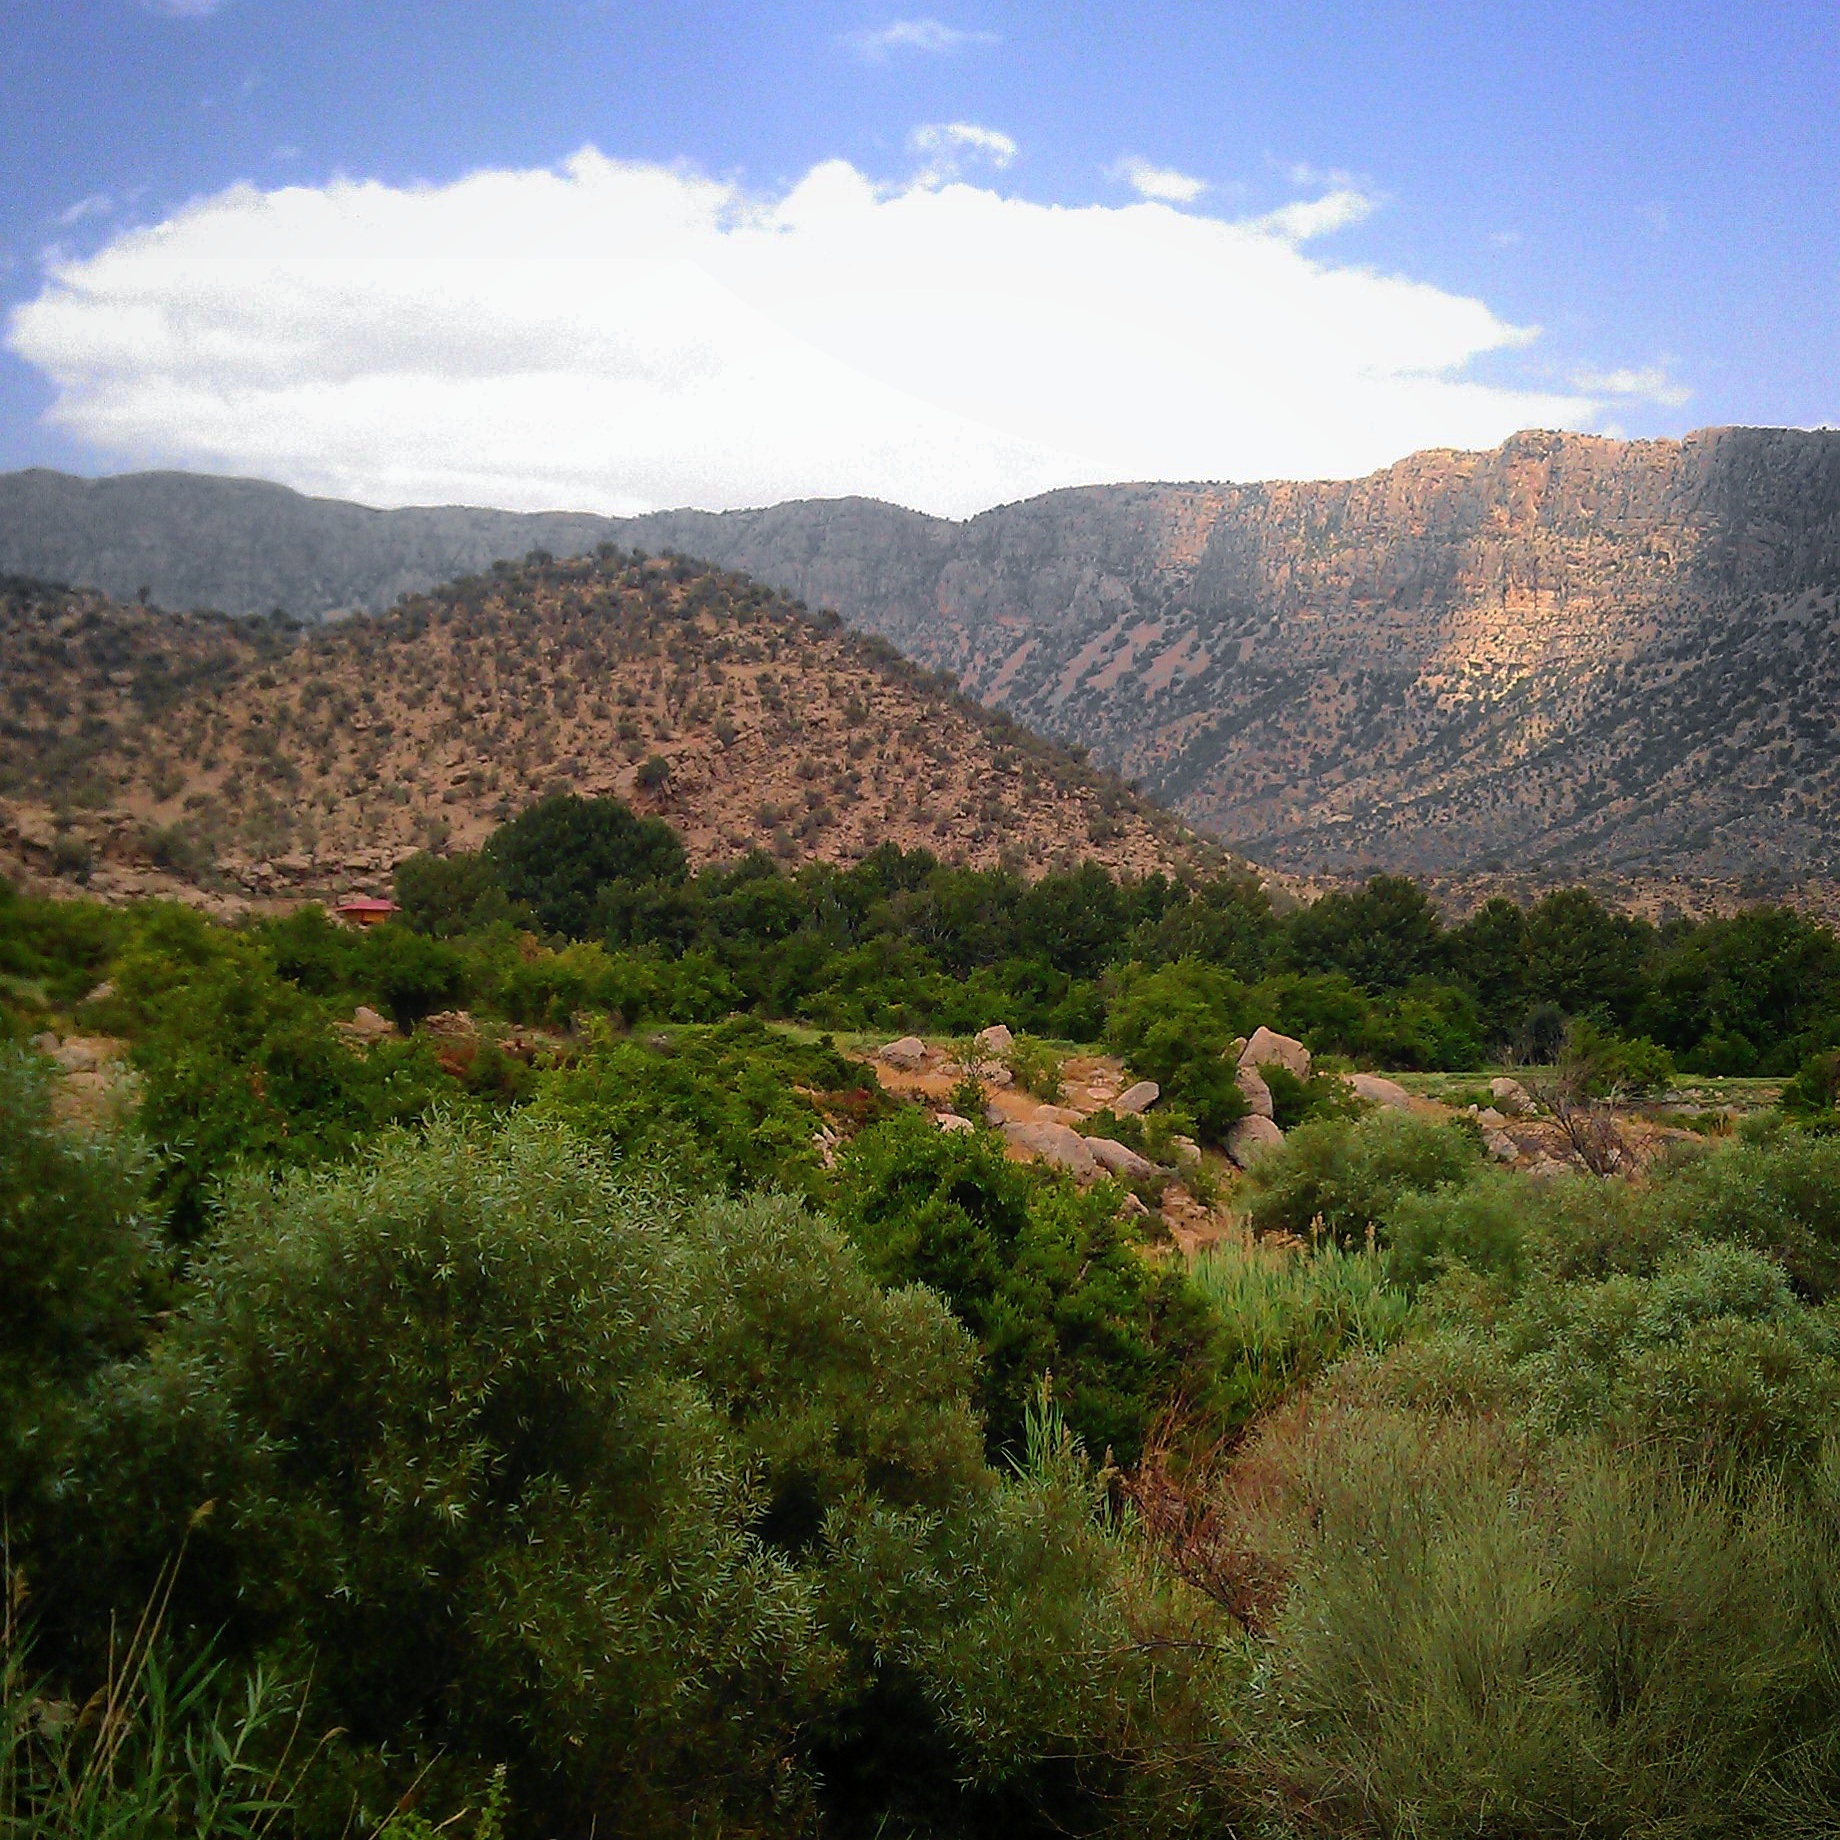
landscape, tree, nature, forest, rock, wilderness, mountain, hill, valley, mountain range, autumn, ridge, plateau, ecosystem, rural area, landform, natural environment, geographical feature, mountainous landforms